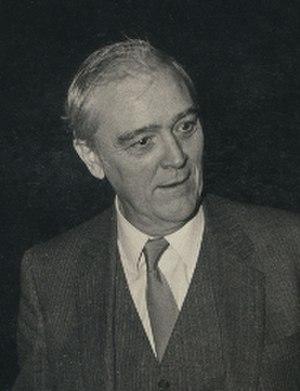
Guy Deniélou
Guy Deniélou, né le 14 juin 1923 à Toulon et mort le 12 décembre 2008 à Ermont, est un officier de marine, ingénieur chercheur au CEA, qui fut président-fondateur de l'université de technologie de Compiègne.